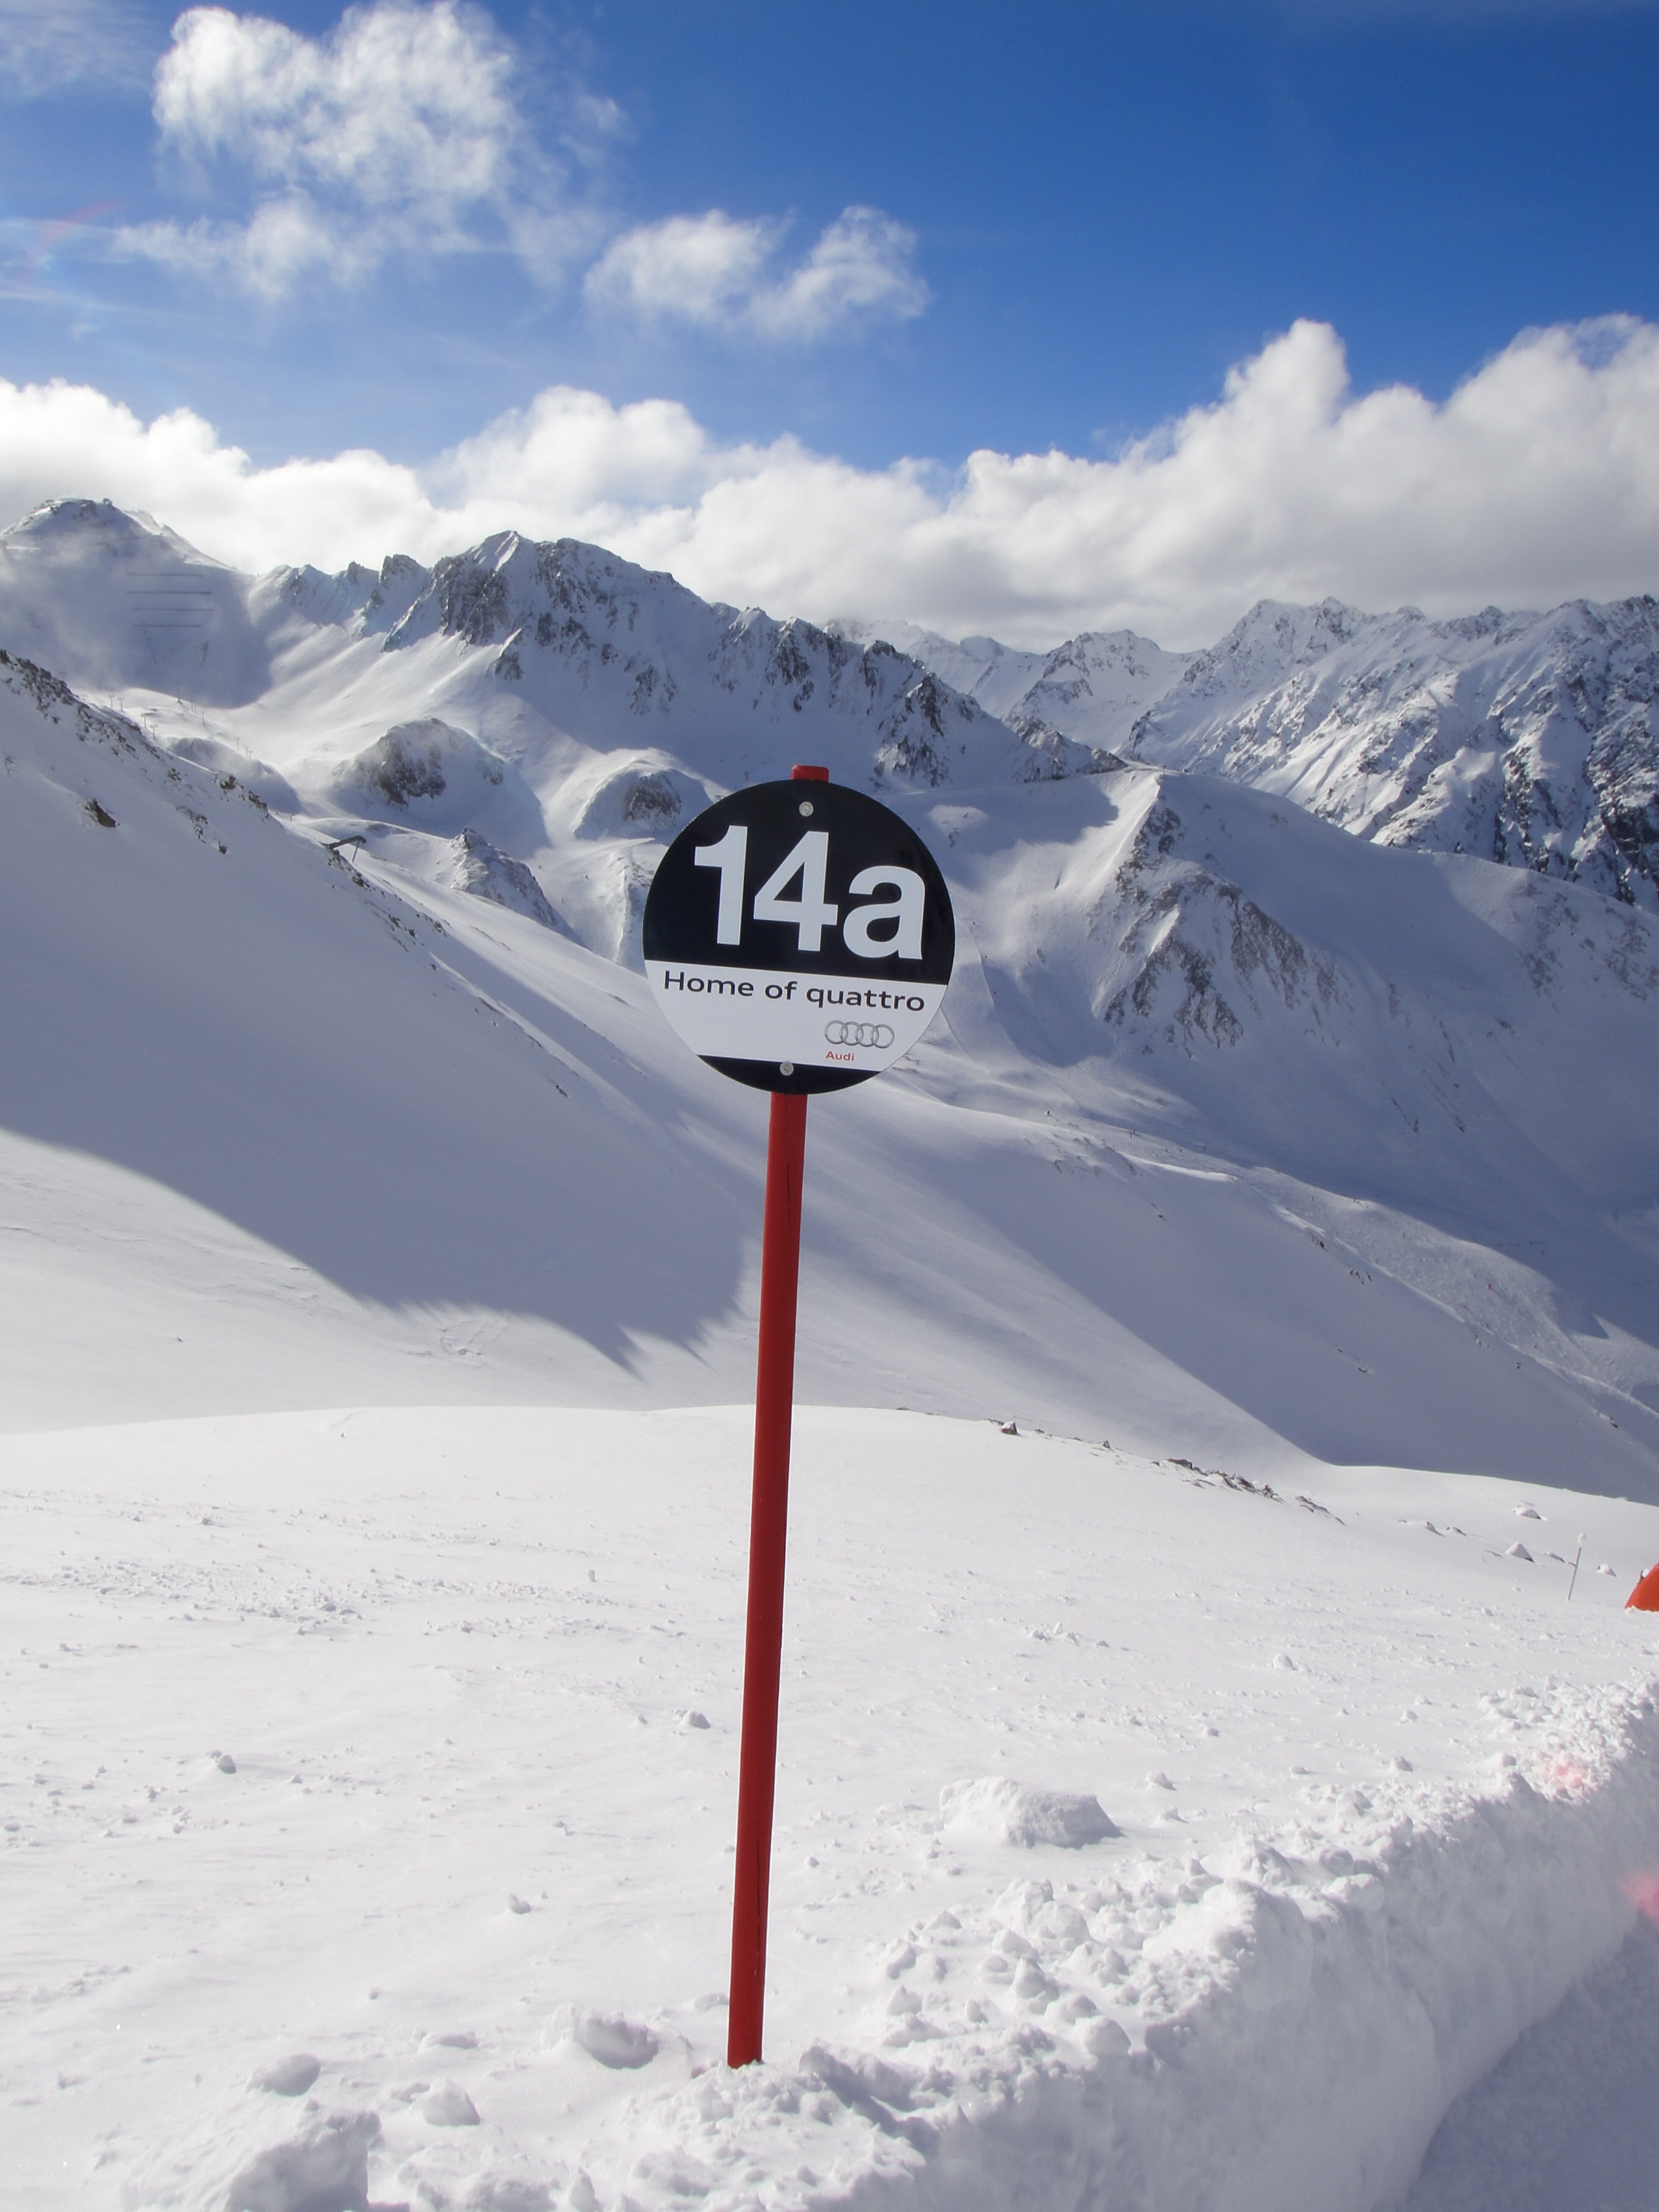
mountain, snow, winter, sun, mountain range, weather, alpine, skiing, season, summit, sports equipment, winter sport, departure, sports, resort, mountains, alps, downhill, ski, runway, new zealand, piste, high mountains, winter sports, ski run, ski touring, nordic skiing, ski mountaineering, ski equipment, alpine skiing, mountainous landforms, geological phenomenon, telemark skiing, black piste